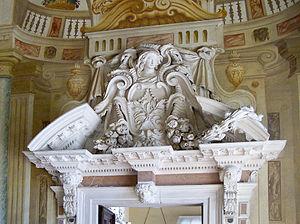
La villa Rotonda ou villa Almerico-Capra est une villa veneta située près de Vicence en Vénétie. Elle a été construite entre 1566 et 1571, en partie selon les plans de l'architecte Andrea Palladio.